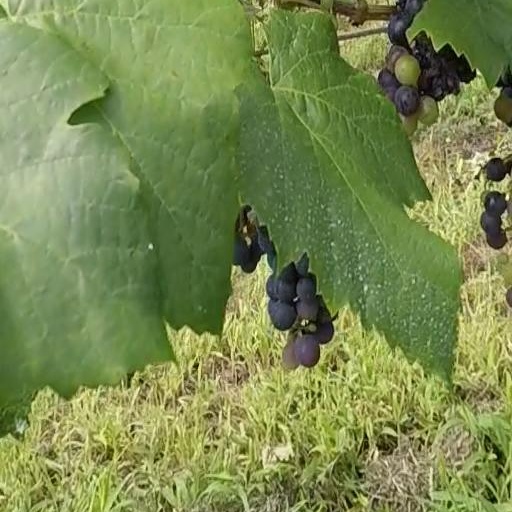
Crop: grape